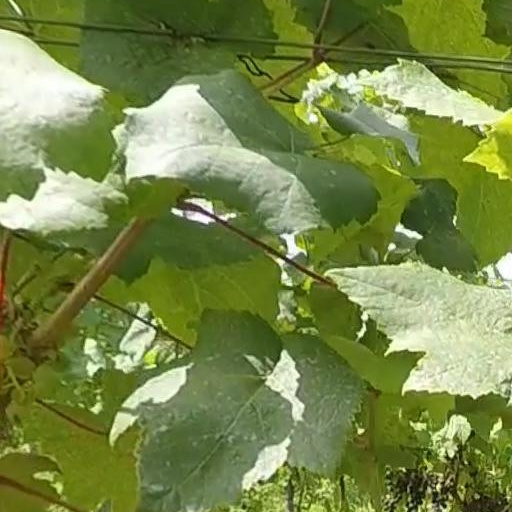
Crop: grape